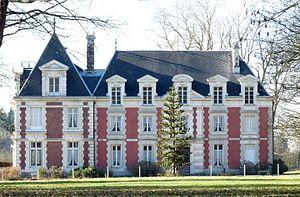
Manoir du Grand-Feugueray
Saint-Germain-la-Campagne est une commune française située dans le département de l'Eure, en région Normandie.
Cet article recense une partie des monuments historiques de l'Eure, en France.